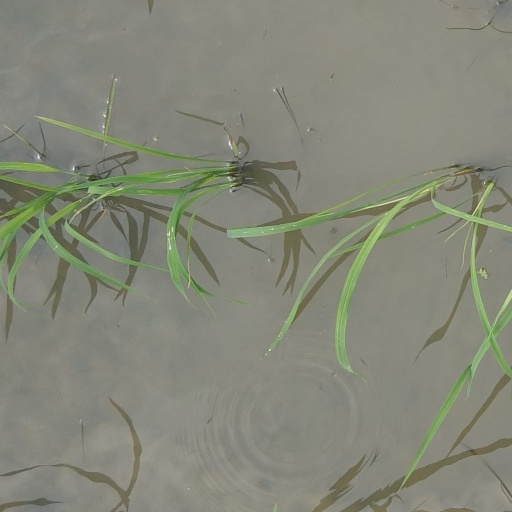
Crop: rice